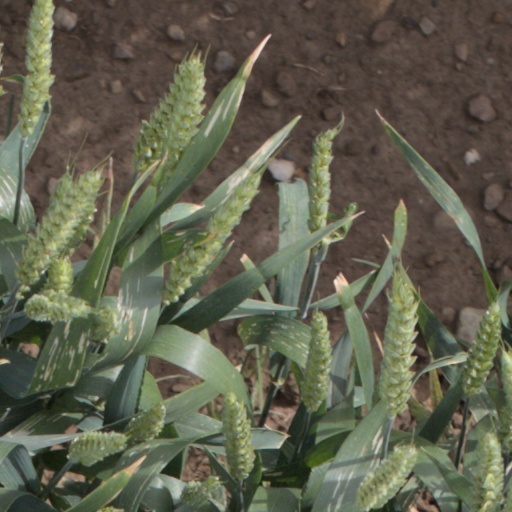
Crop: wheat